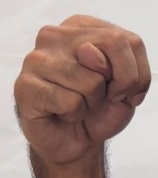
ASL sign: N